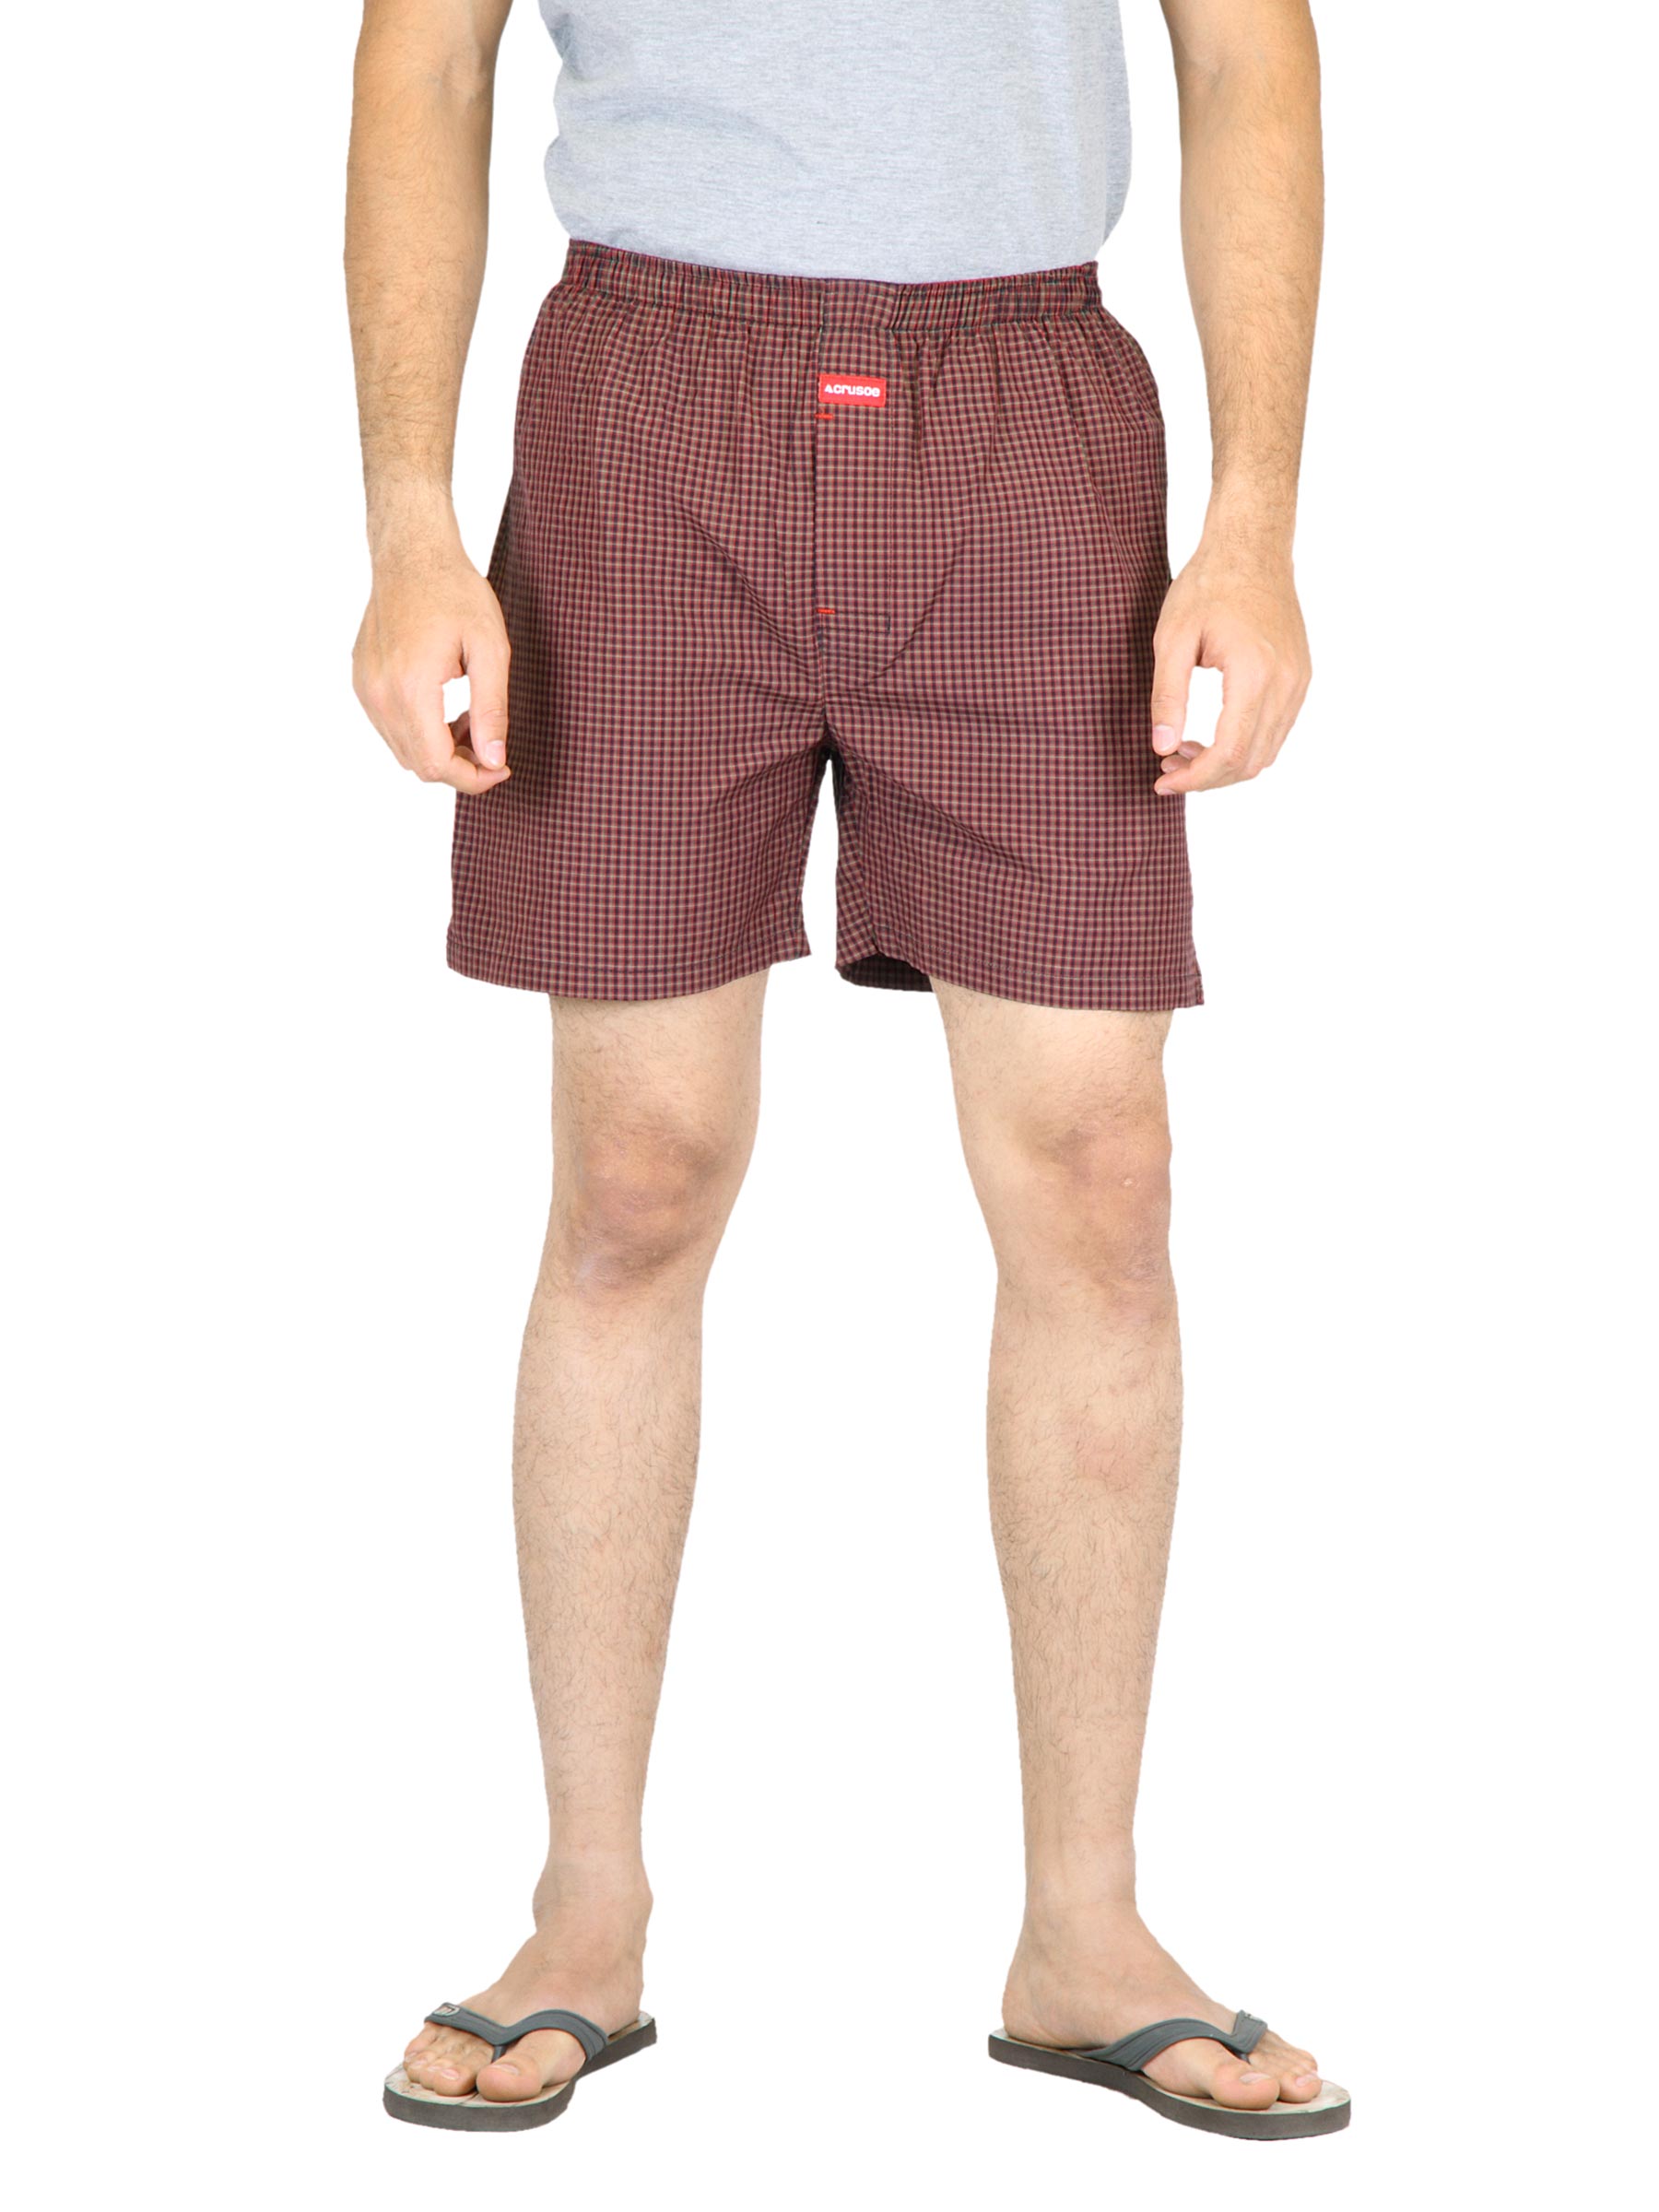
Crusoe Men Elixir Boxer Assorted Short
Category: Apparel / Innerwear / Boxers
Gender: Men
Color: Multi
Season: Summer 2016
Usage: Casual